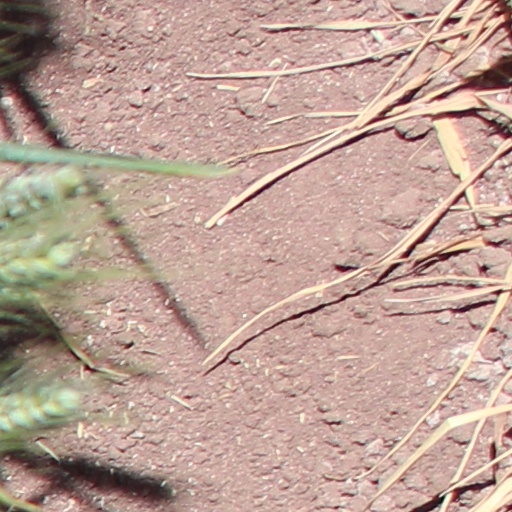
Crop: wheat